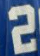
Number: 2